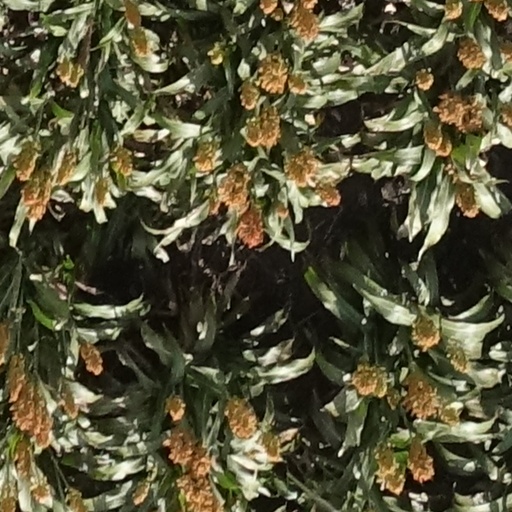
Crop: sorghum